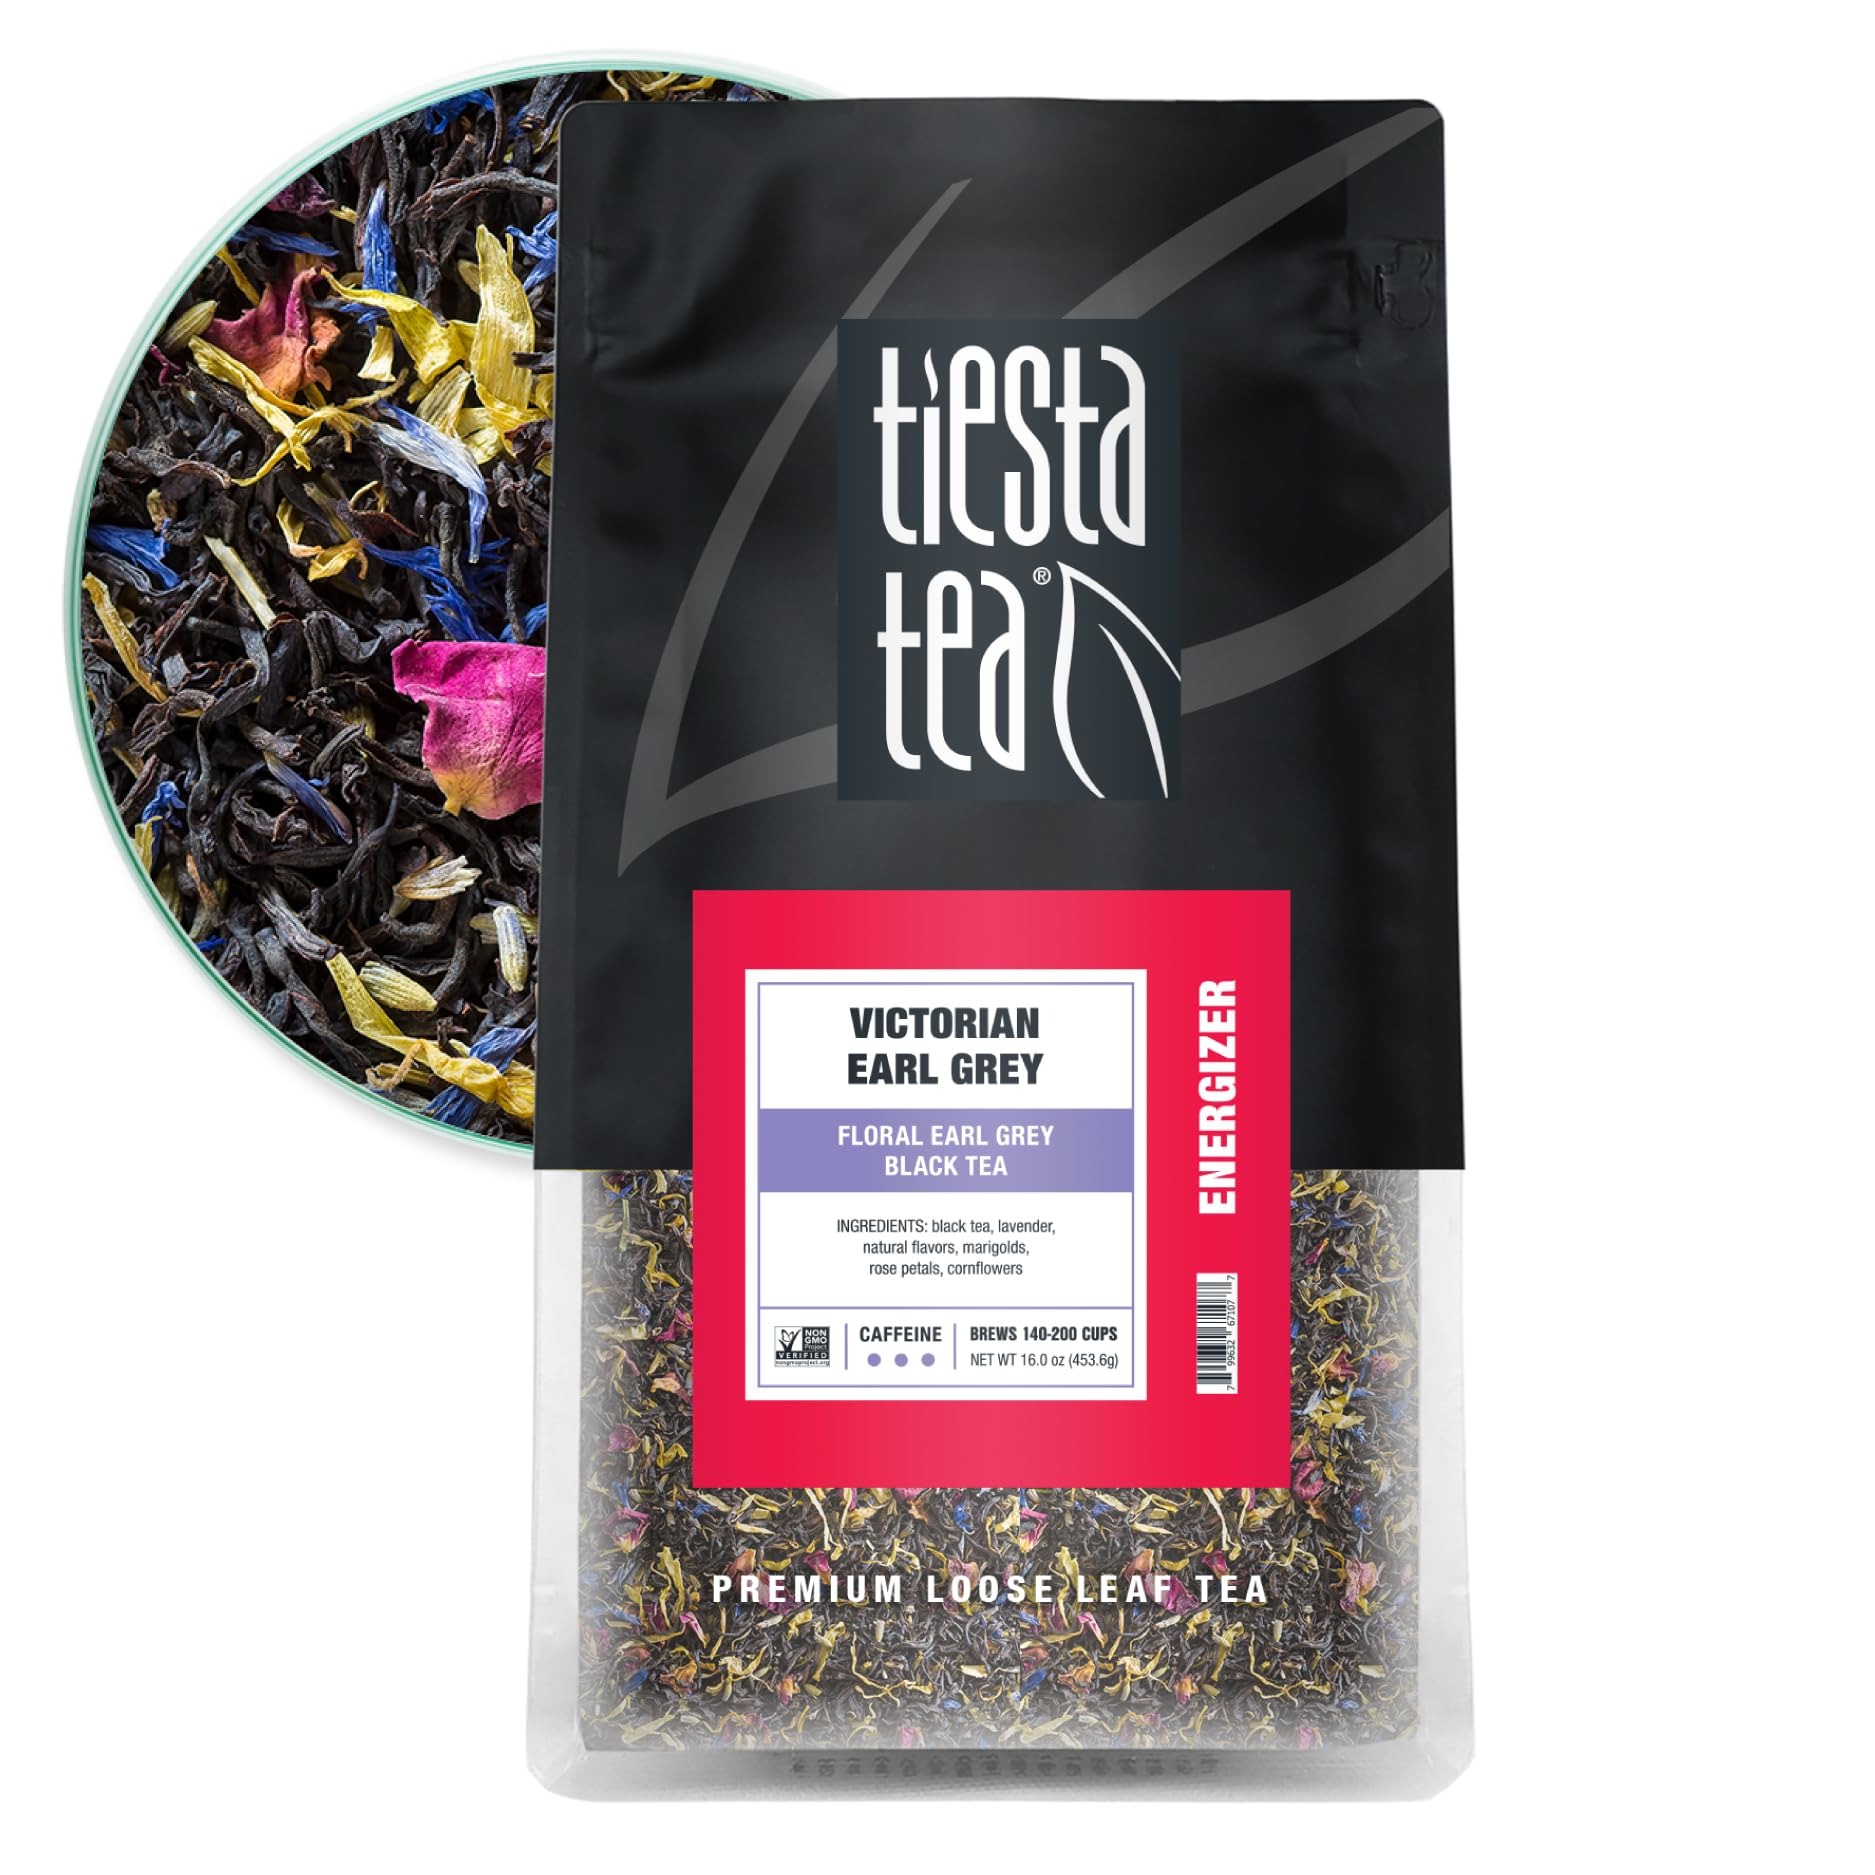
Item Name: Tiesta Tea - Victorian Earl Grey | Loose Leaf | Floral Earl Grey Black Tea | Premium Blend | High Caffeinated Black | Make Hot or Iced Brews Up to 200 Cups | 16oz Resealable Bulk Pouch
Bullet Point 1: FLORAL EARL GREY BLACK TEA: Immerse yourself in the world of exquisite flavors with our Floral Earl Grey Black Tea. This delightful blend combines the classic elements of bergamot with a touch of lavender to offer a floral twist on the traditional Earl Grey. Enjoy it hot or refreshingly iced, and relish the essence of summer with every sip.
Bullet Point 2: PREMIUM LOOSE LEAF TEA BLEND: Elevate your tea ritual with our meticulously crafted premium loose leaf blend. We've carefully sourced the finest natural ingredients, including premium black tea, lavender, natural flavors (bergamot oil), marigolds, rose petals, to awaken your senses. As you bid farewell to disposable tea bags, you'll embrace the opulent richness that's visible in the vibrant tea leaves, aromatic in its scent, and truly savored in each cup.
Bullet Point 3: RESEALABLE BULK POUCH FOR TEA LOVERS: Our charming and reusable pouch is the perfect gift for tea enthusiasts. Offering airtight storage, it ensures that your black loose leaf tea remains cozy and fresh for 140-200 cups. Not only a functional addition to your tea collection, but it also sits beautifully on your countertop, a testament to your passion for fine teas.
Bullet Point 4: EFFORTLESS BREWING: Enjoy a hassle-free brewing experience with our victorian earl grey black loose leaf tea. Simply scoop 1.5 tsp of this delightful loose leaf tea blend for every 8 oz of hot water at 195 degrees Fahrenheit. Allow it to steep for 3-5 minutes to release the full spectrum of flavors. Then, savor the moment as you remove the tea leaves and indulge in your perfectly steeped cup. It's the ideal way to appreciate the rich and aromatic notes of our premium blend.
Bullet Point 5: SEASONAL FLAVORS: Tiesta Tea’s loose-leaf blends are crafted to complement the vibrant, sunny days of Spring and Summer. These refreshing and aromatic flavors are perfect for sipping on warm afternoons, whether you’re unwinding at home or enjoying time outdoors with friends.
Value: 16.0
Unit: Ounce

Price: 45